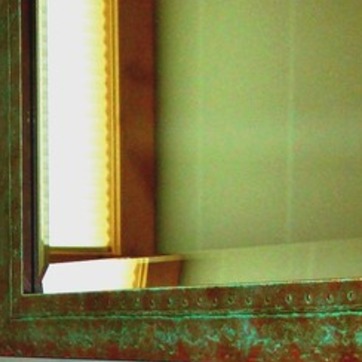
Material: mirror